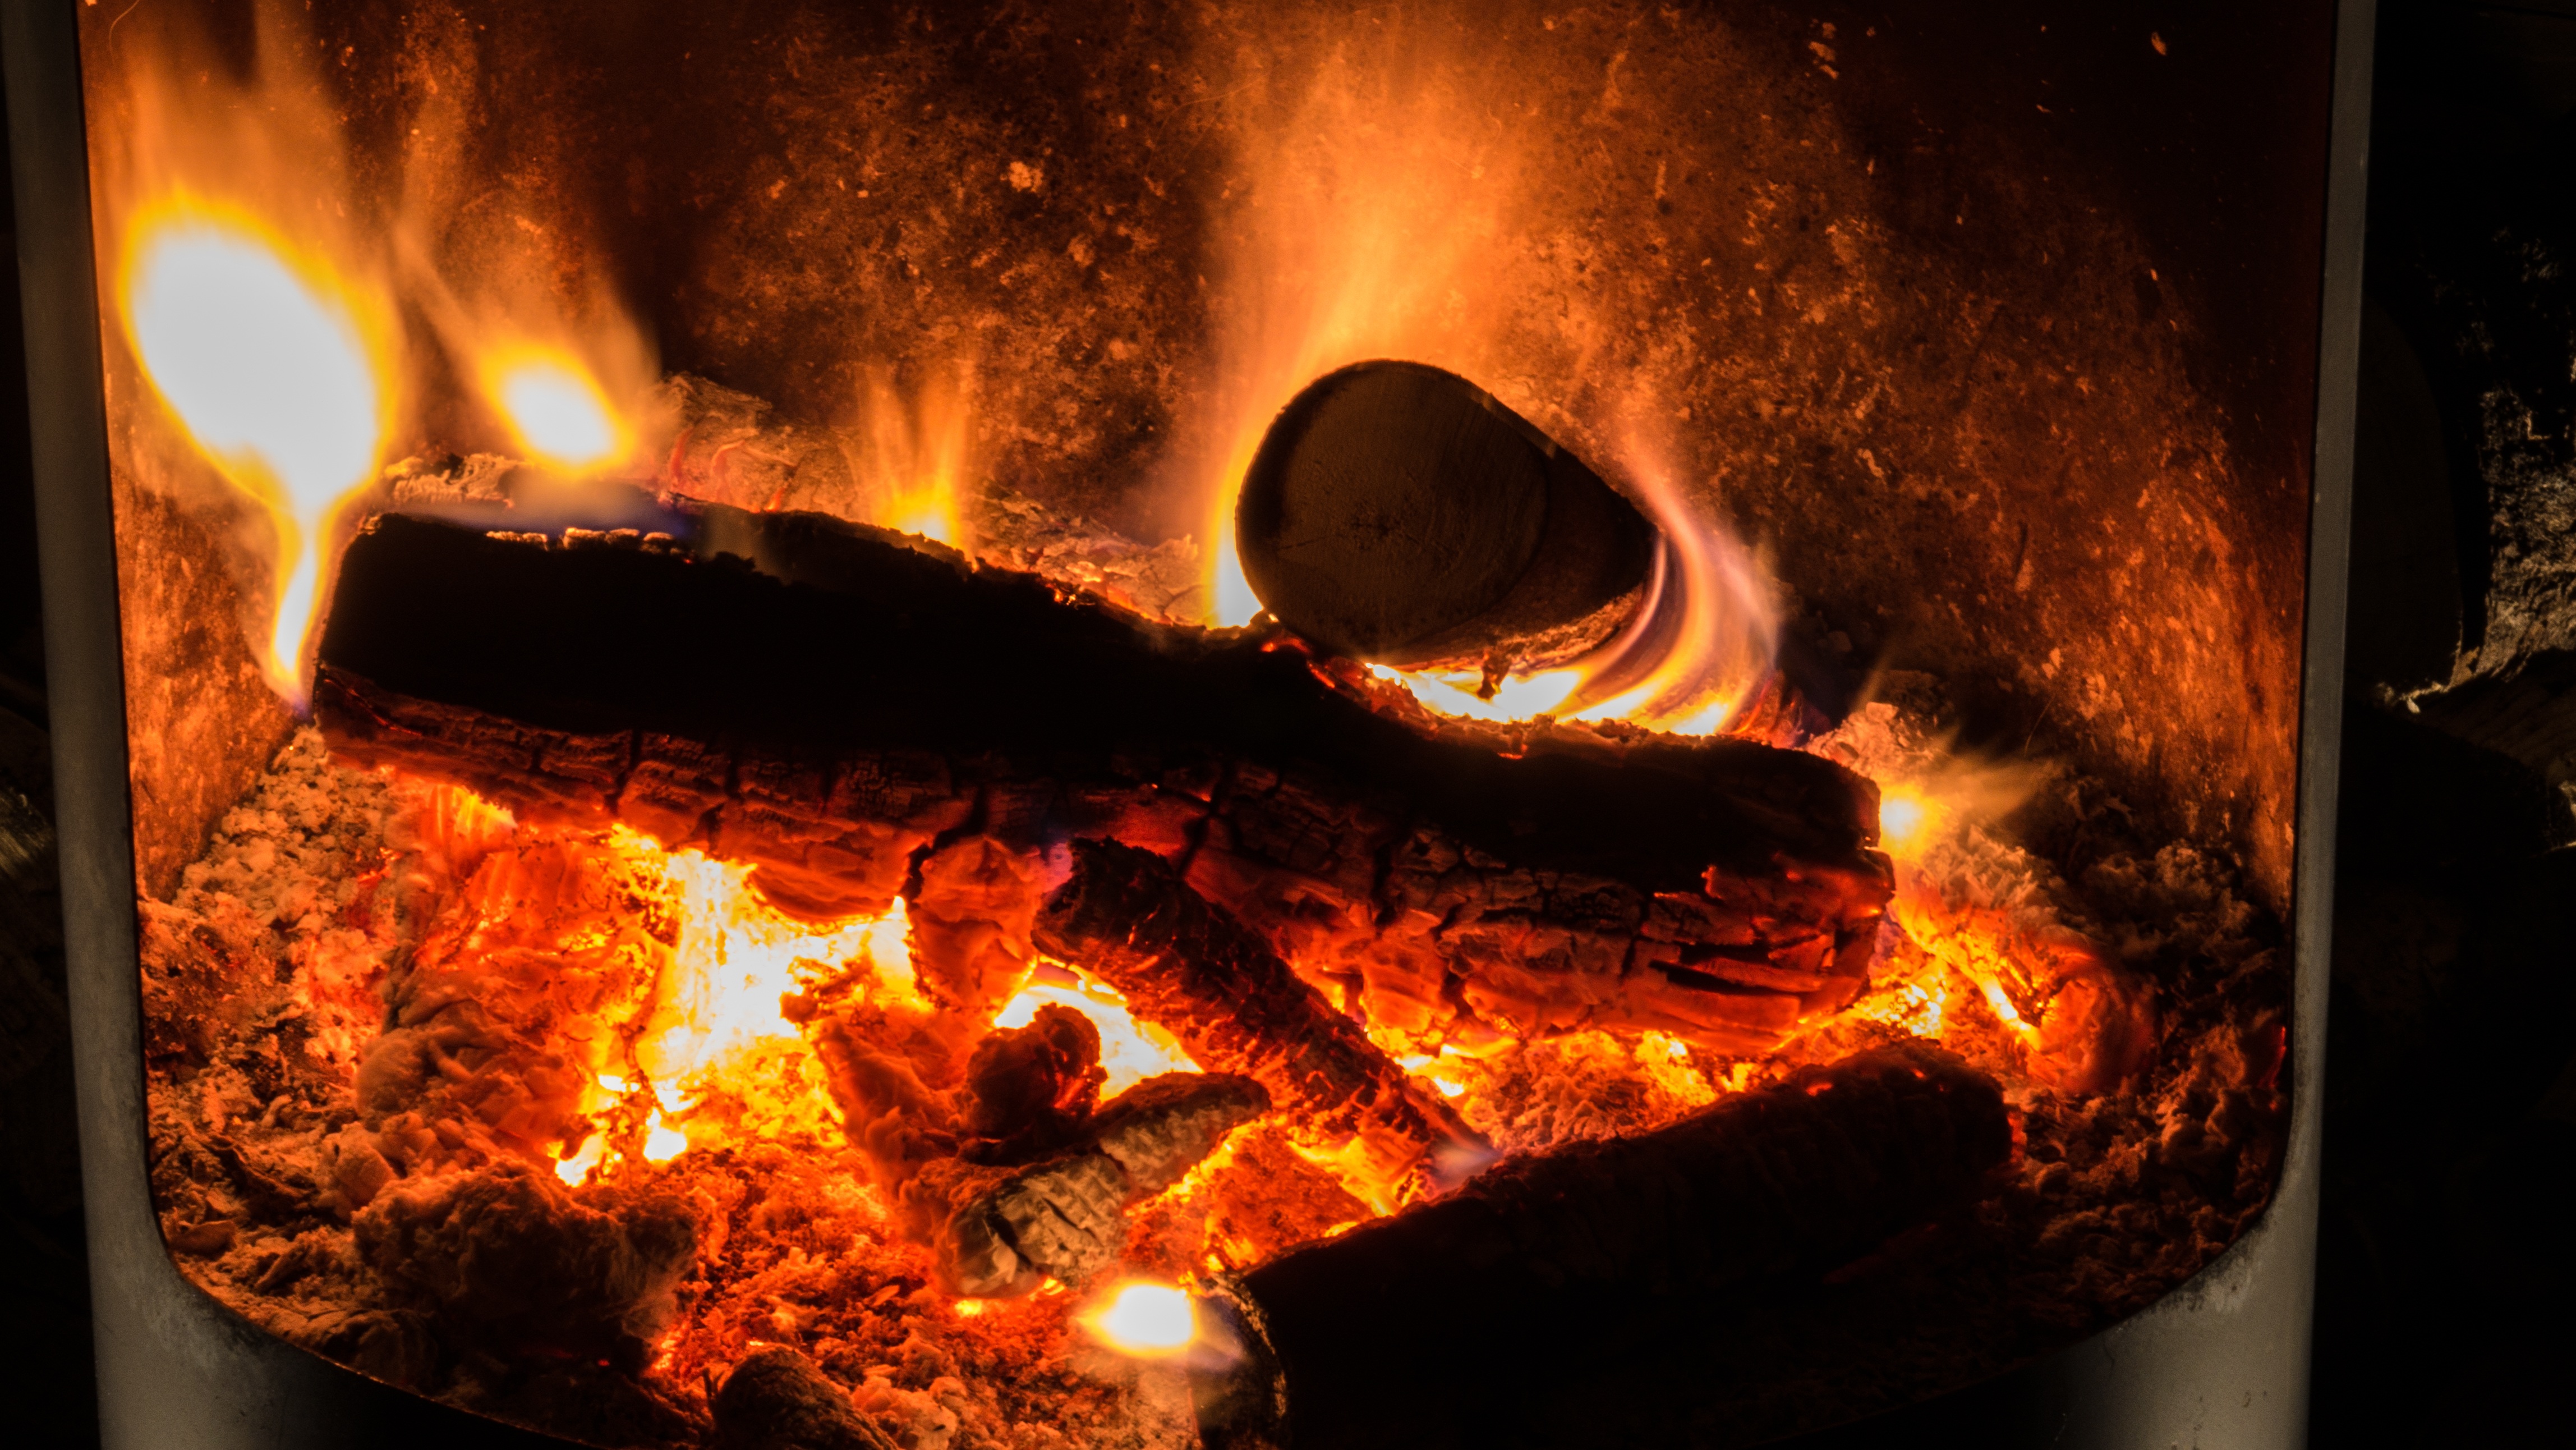
glowing, wood, warm, flame, fire, fireplace, campfire, bonfire, heat, radio, burn, font, hot, blaze, hell, embers, wood fire, geological phenomenon